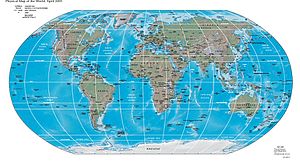
SOSUS
Kort over placeringen af Sosus-lyttestationer
SOSUS er et undervandsbaseret aflytningssystem, der lyttede efter sovjetiske ubåde under den kolde krig. Systemet bestod af aflytningsstationer omkring Grønland, Island og England placeret i Nordatlanten. Det mest oplagte sted var CFS Alert i Canada her var der kun vand og is til Nordpolen.